Scott Greenstein

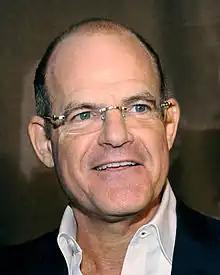

Scott Greenstein (born 1959) is president and chief content officer of Sirius XM Radio. Scott leads the programming and advertising sales for a radio company and a subscription media company. Under Greenstein, SiriusXM has pioneered new channels and formats. He also led SiriusXM's signing and renewing of key agreements with the National Football League, Major League Baseball, NASCAR, the National Basketball Association, the National Hockey League and Premier League soccer. Before SiriusXM, Greenstein was Chairman of USA Films. During his tenure, the studio released many films, including Steven Soderbergh's "Traffic", Spike Jonze’s "Being John Malkovich", Robert Altman’s "Gosford Park", and the Coen Brothers’ "The Man Who Wasn't There". Greenstein also served as Co-President of October Films, where Scott was instrumental in acquiring, marketing and releasing such films as "The Apostle" and executive producer Steven Spielberg’s Academy Award-winning documentary "The Last Days".